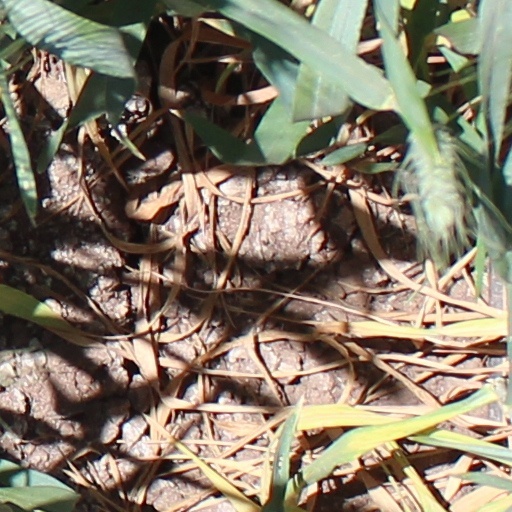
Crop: wheat